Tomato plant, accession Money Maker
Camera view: vertical (180 deg); turntable rotation: 270 degrees
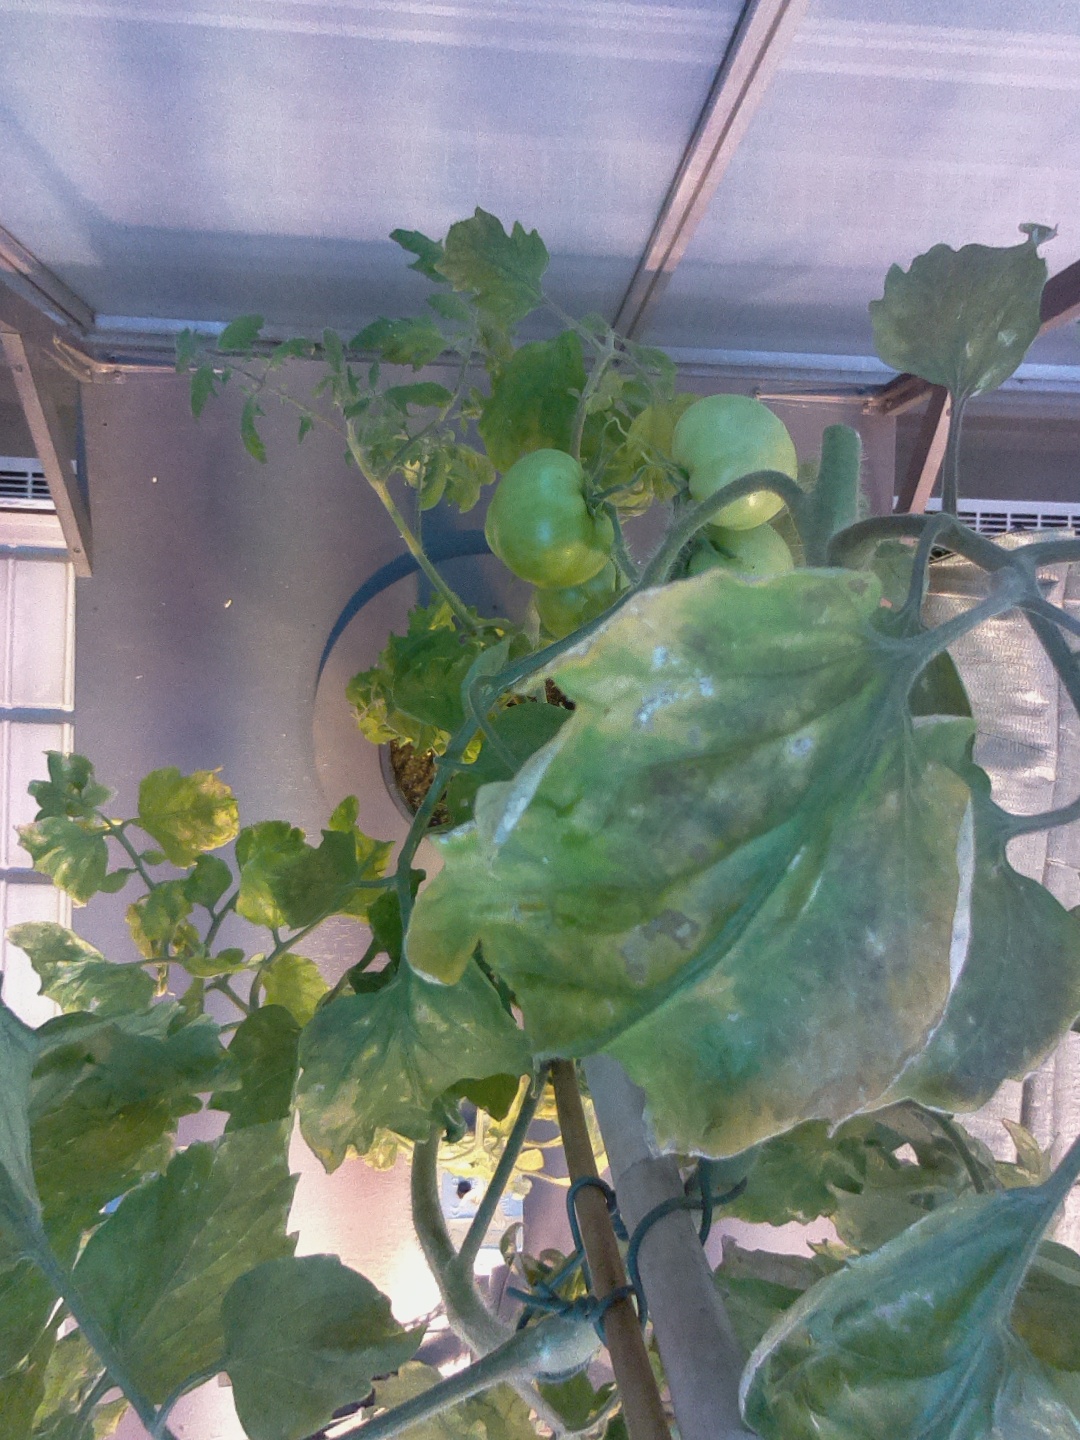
BBCH growth stage 79: 90% -100% of final fruit size